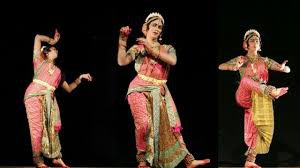
Dance form: kuchipudi